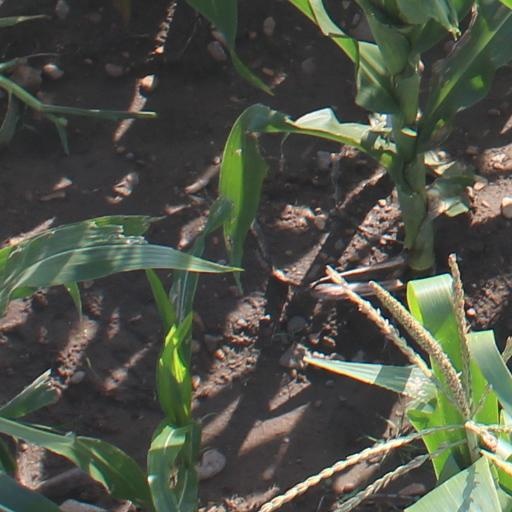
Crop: maize; corn